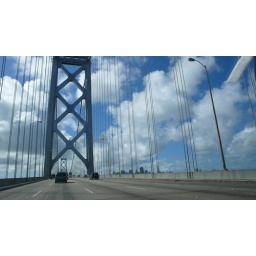
blue skies over bay bridge